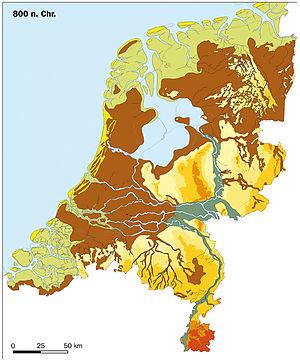
Le lac Flevo est un ancien lac situé sur le territoire actuel des Pays-Bas, qui existait à l'époque romaine et au début du Moyen Âge.
Le lac d'Almere était un lac intérieur là où se trouve maintenant l'IJsselmeer, à l'est de la Hollande-Septentrionale, au centre des Pays-Bas d'aujourd'hui.
La Vlie est l'étendue d'eau qui sépare les îles néerlandaises de Vlieland et de Terschelling. La Vlie était jadis un émissaire du lac Flevo.